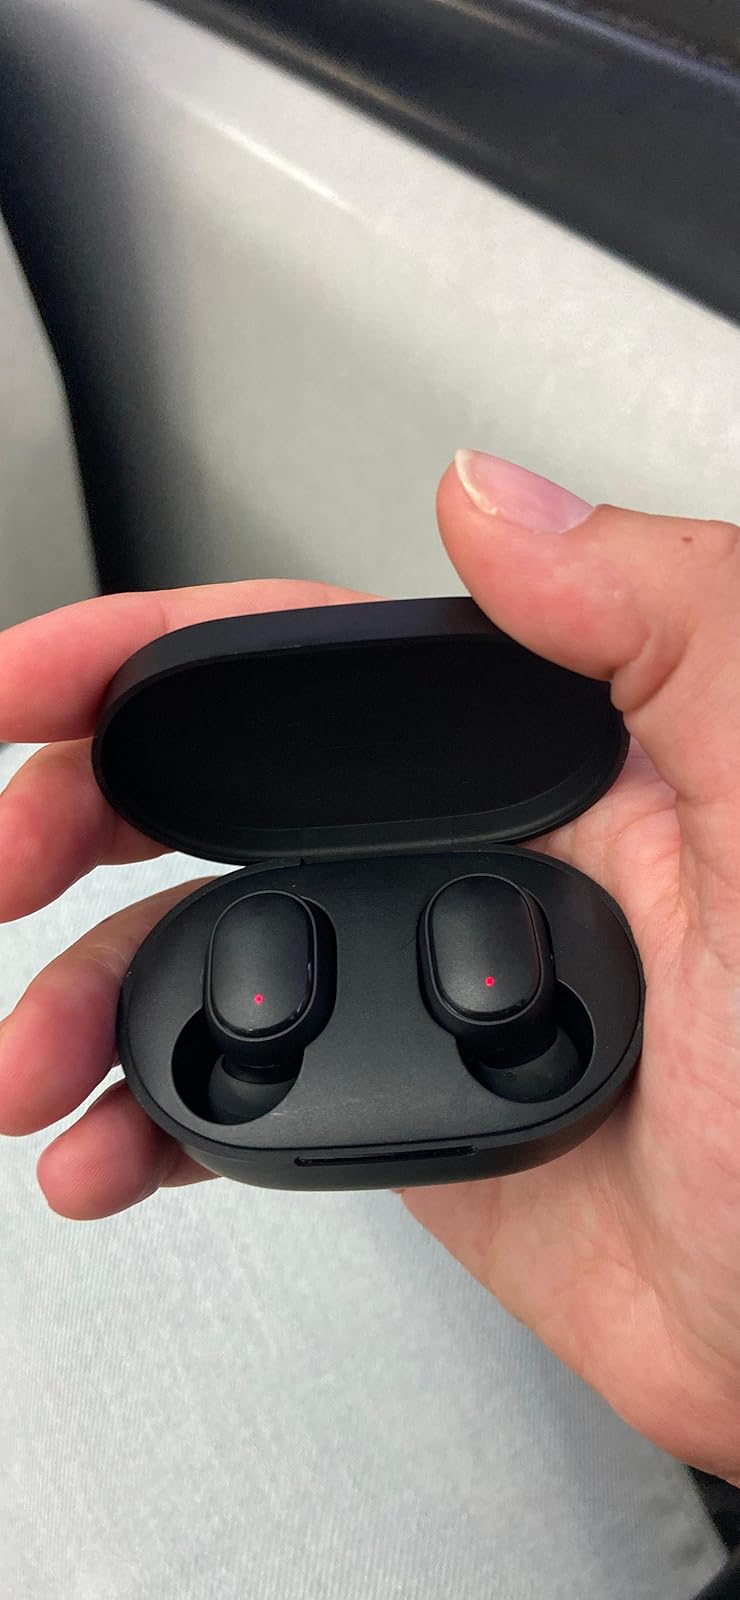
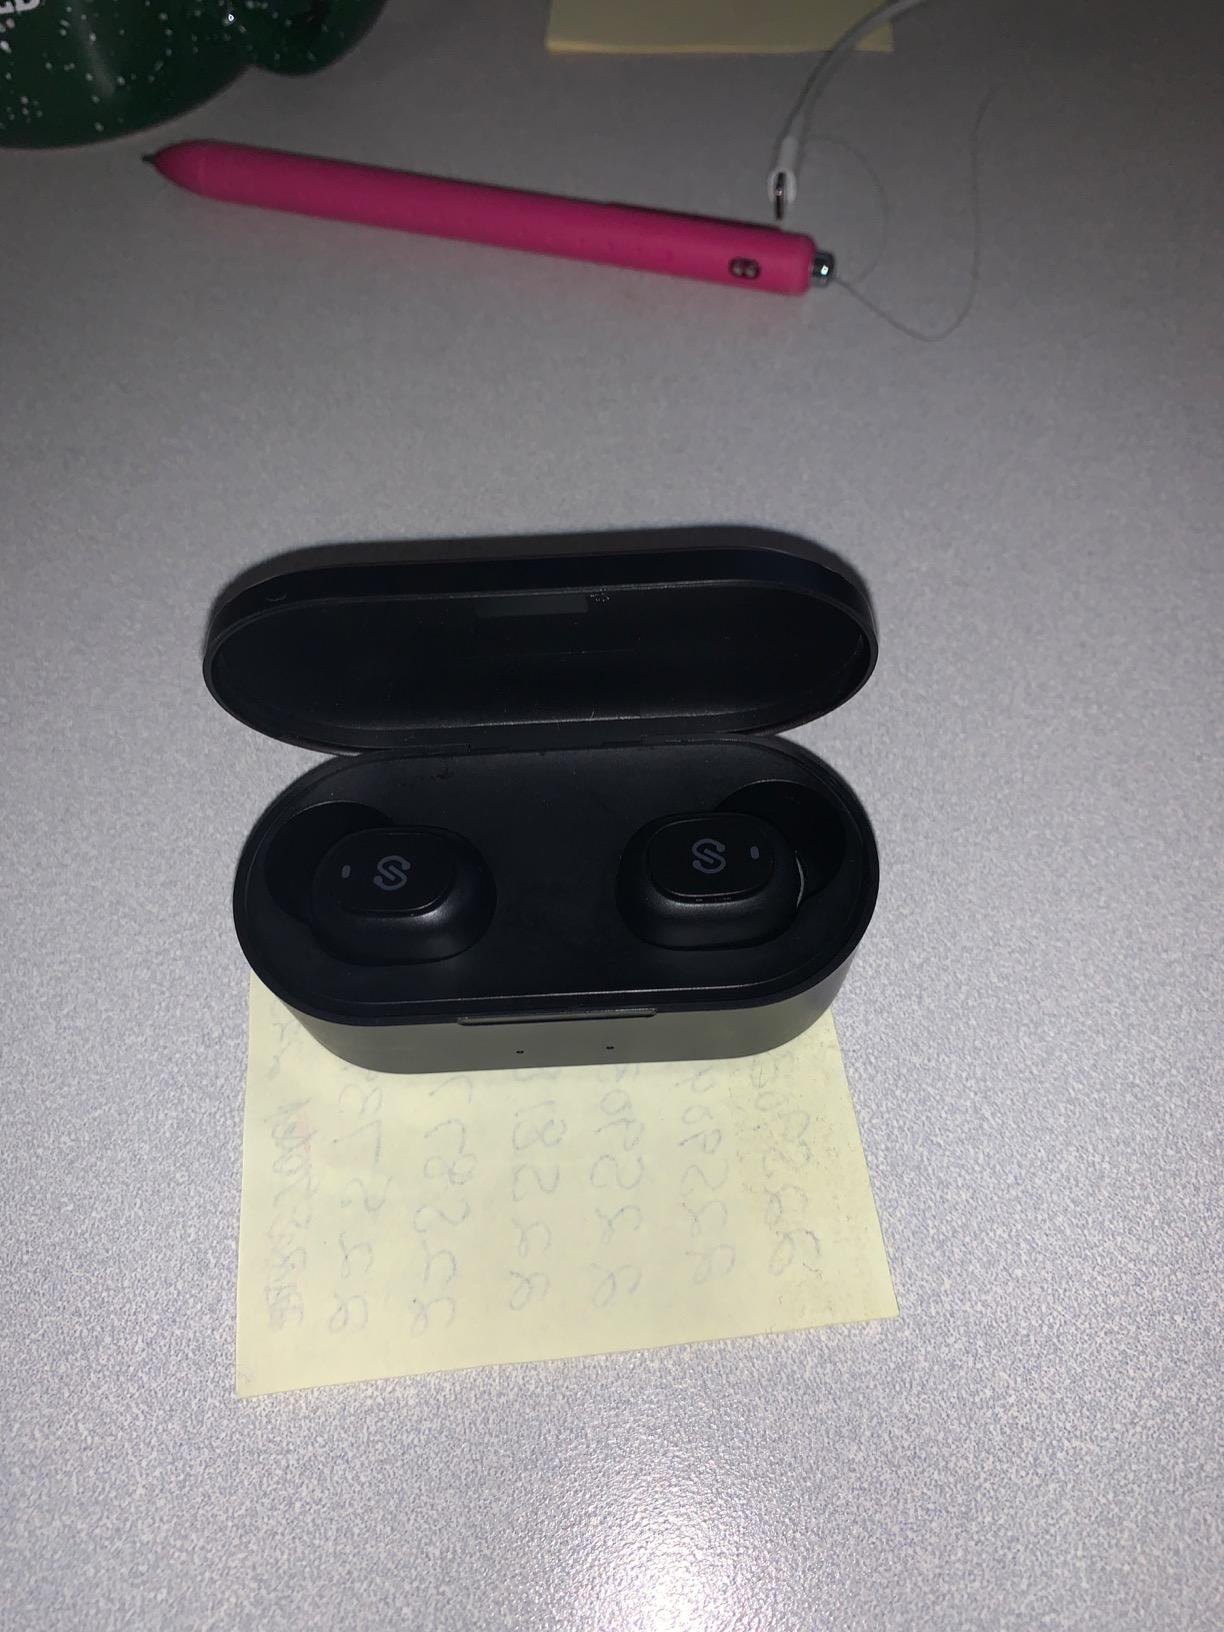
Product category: earbuds
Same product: no